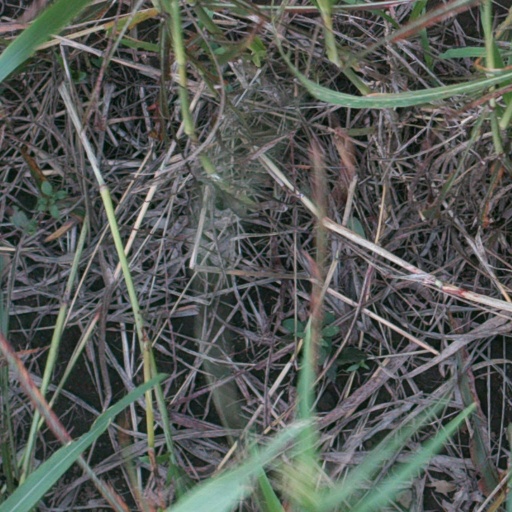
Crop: sorghum